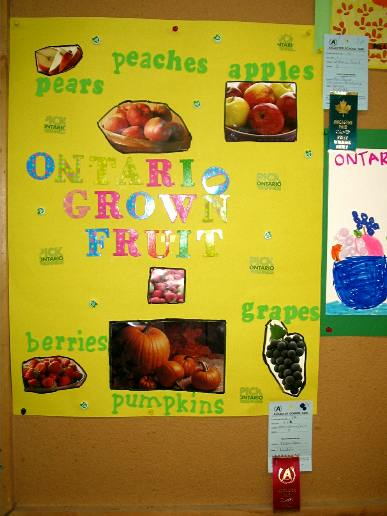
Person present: No